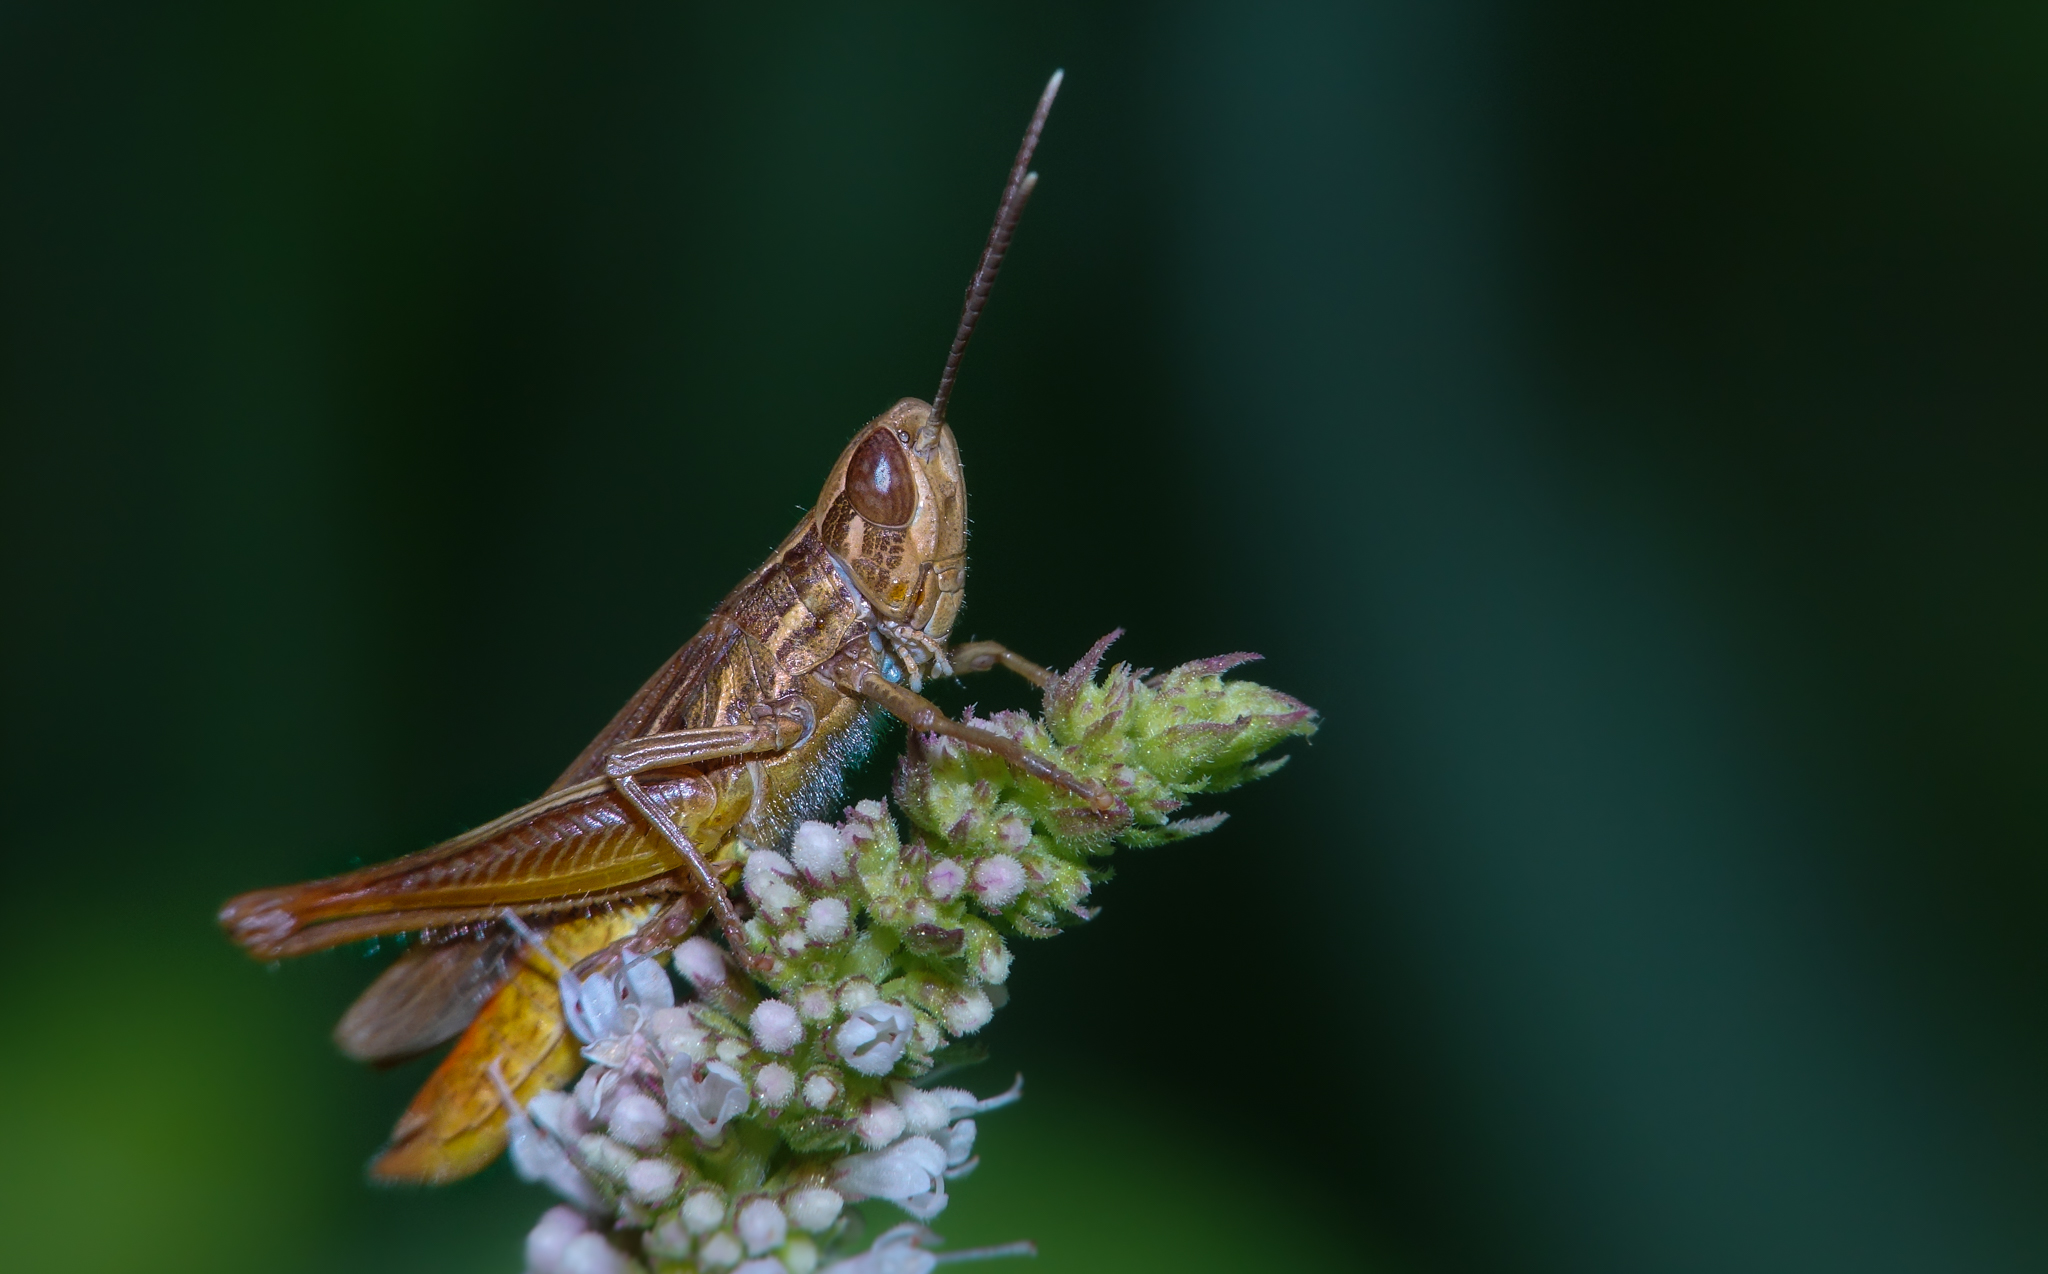
nature, photography, green, insect, macro, fauna, invertebrate, close up, animals, naturaleza, grasshopper, nectar, grasshoppers, locust, ggl1, gaby1, xovesphoto, sonydscrx10iii, sonyrx10iii, rx10iii, rx10m3, animales, hoyapro1macro, hoyamacro, saltamontes, macro photography, arthropod, plant stem, net winged insects, cricket like insect